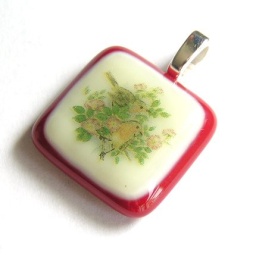
"Robins" picture fused glass pendant in red